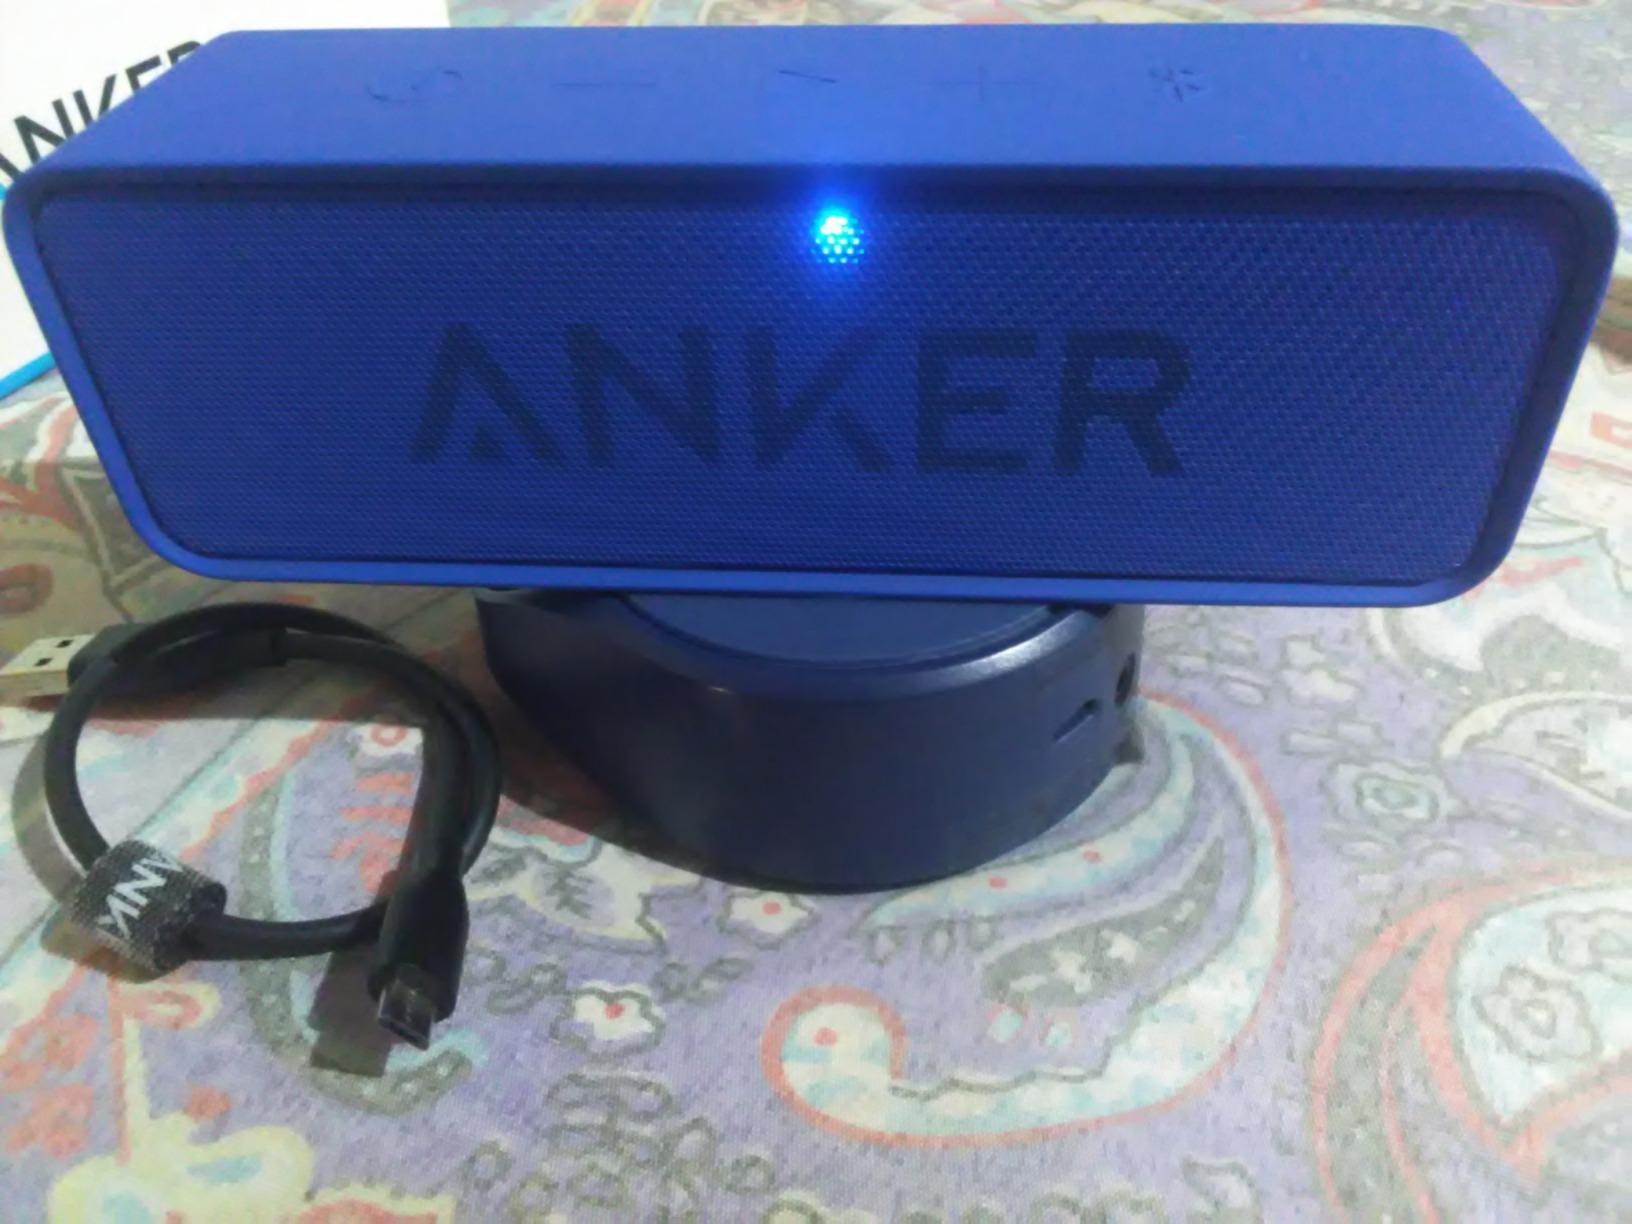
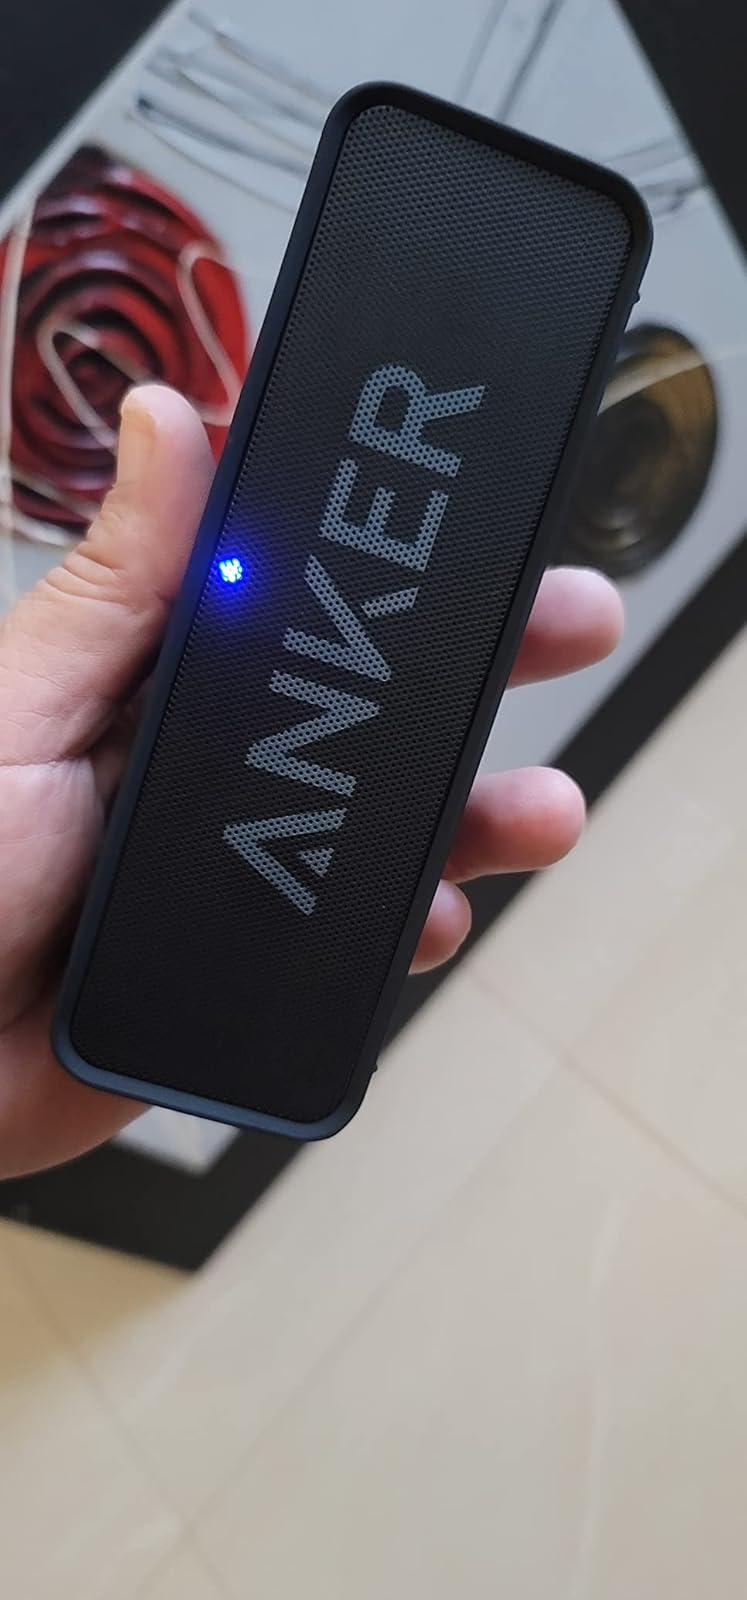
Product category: speaker
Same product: no